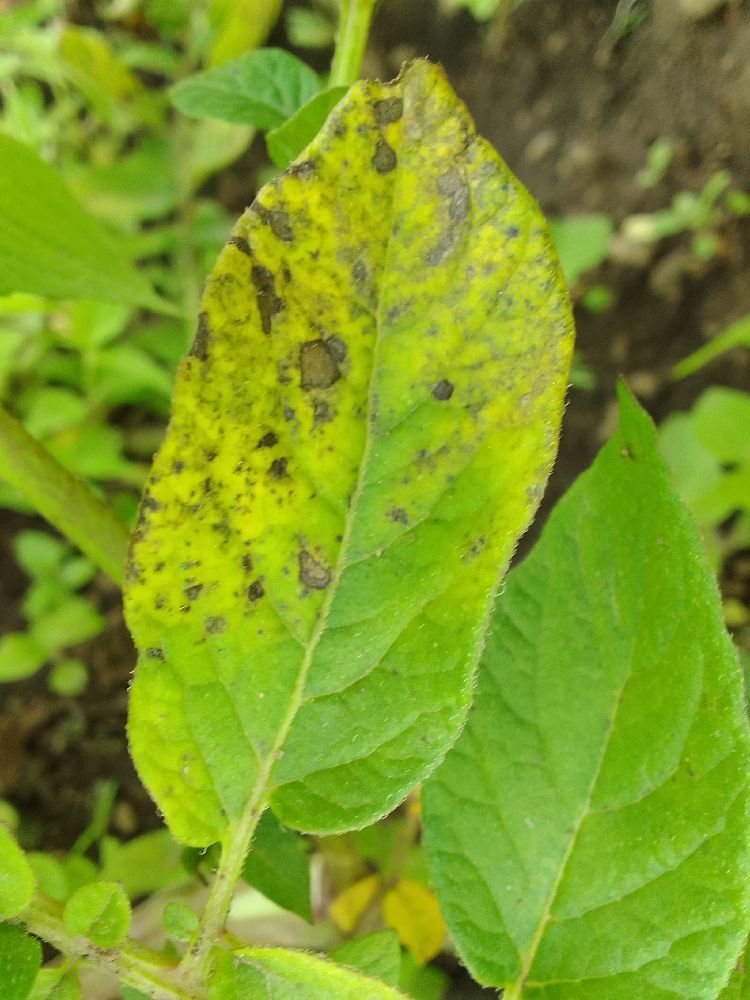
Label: Early blight